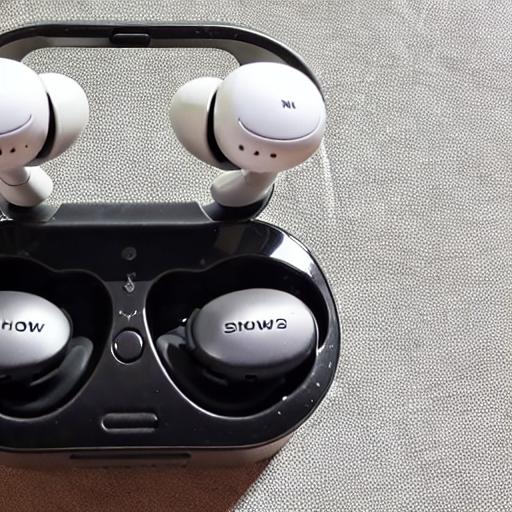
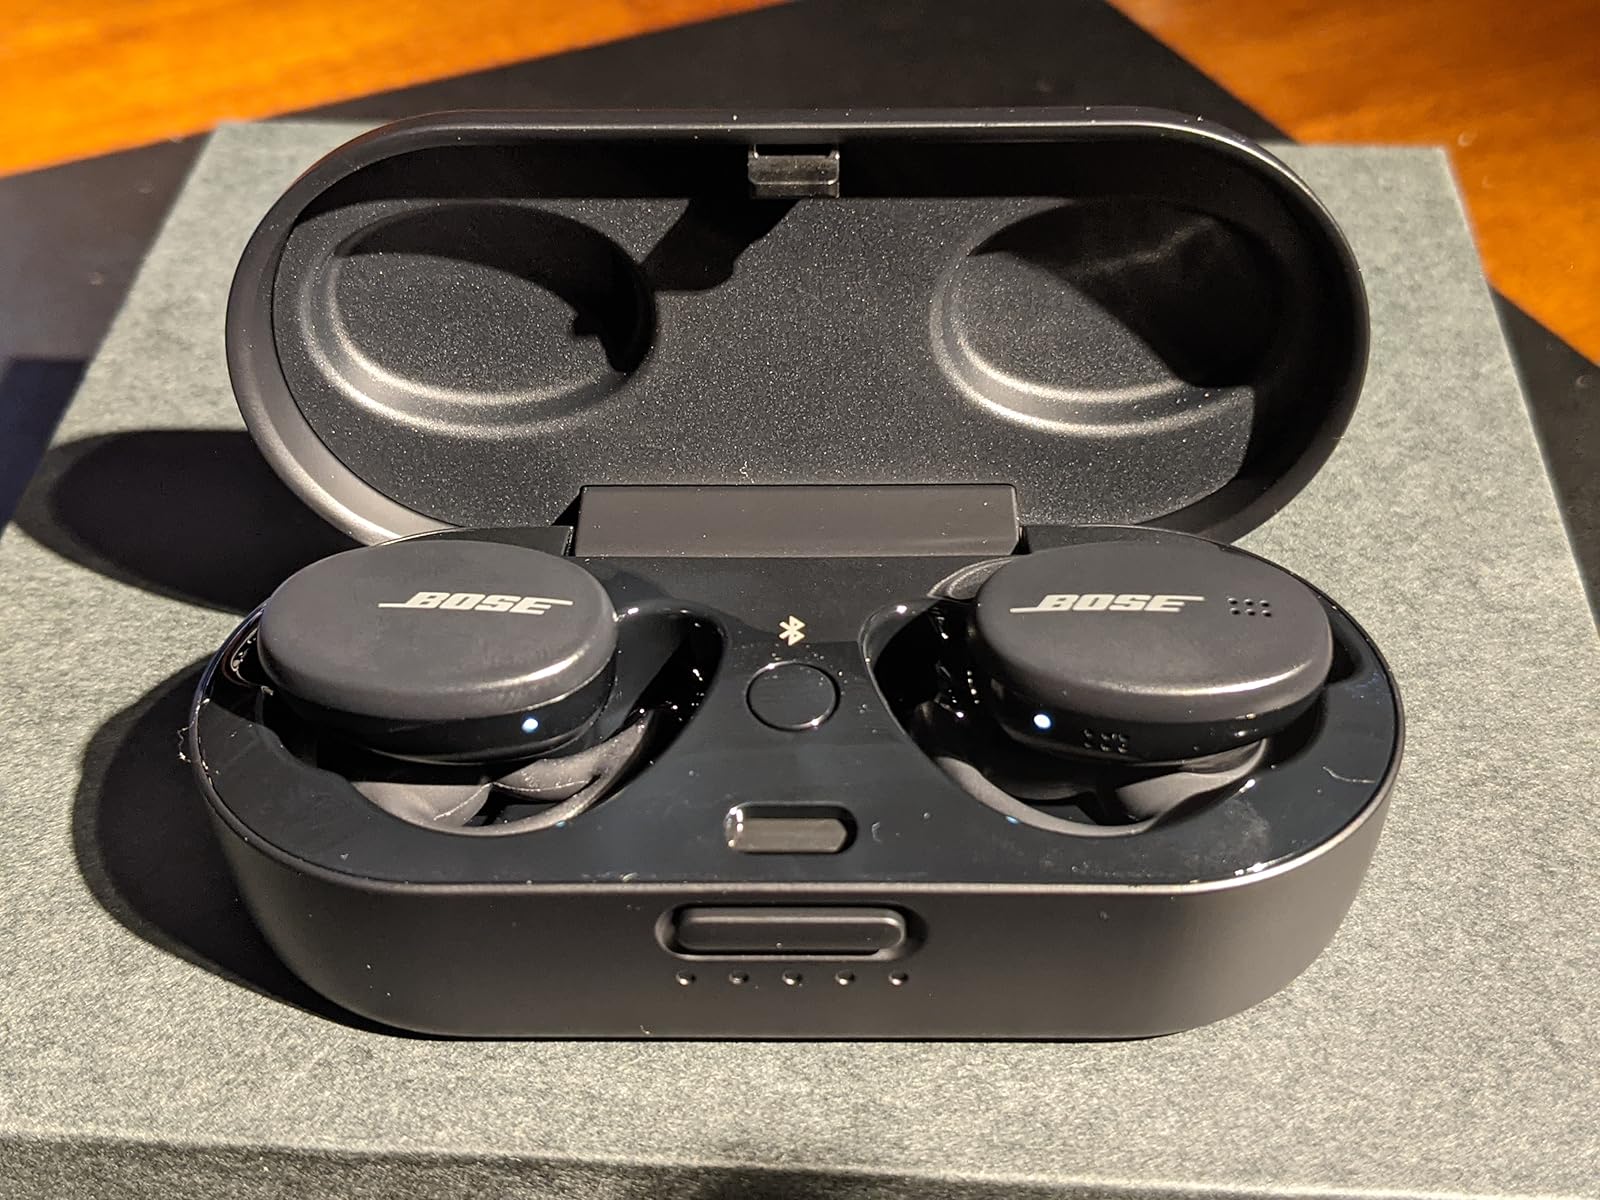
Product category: earbuds
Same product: no